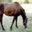
Label: horse